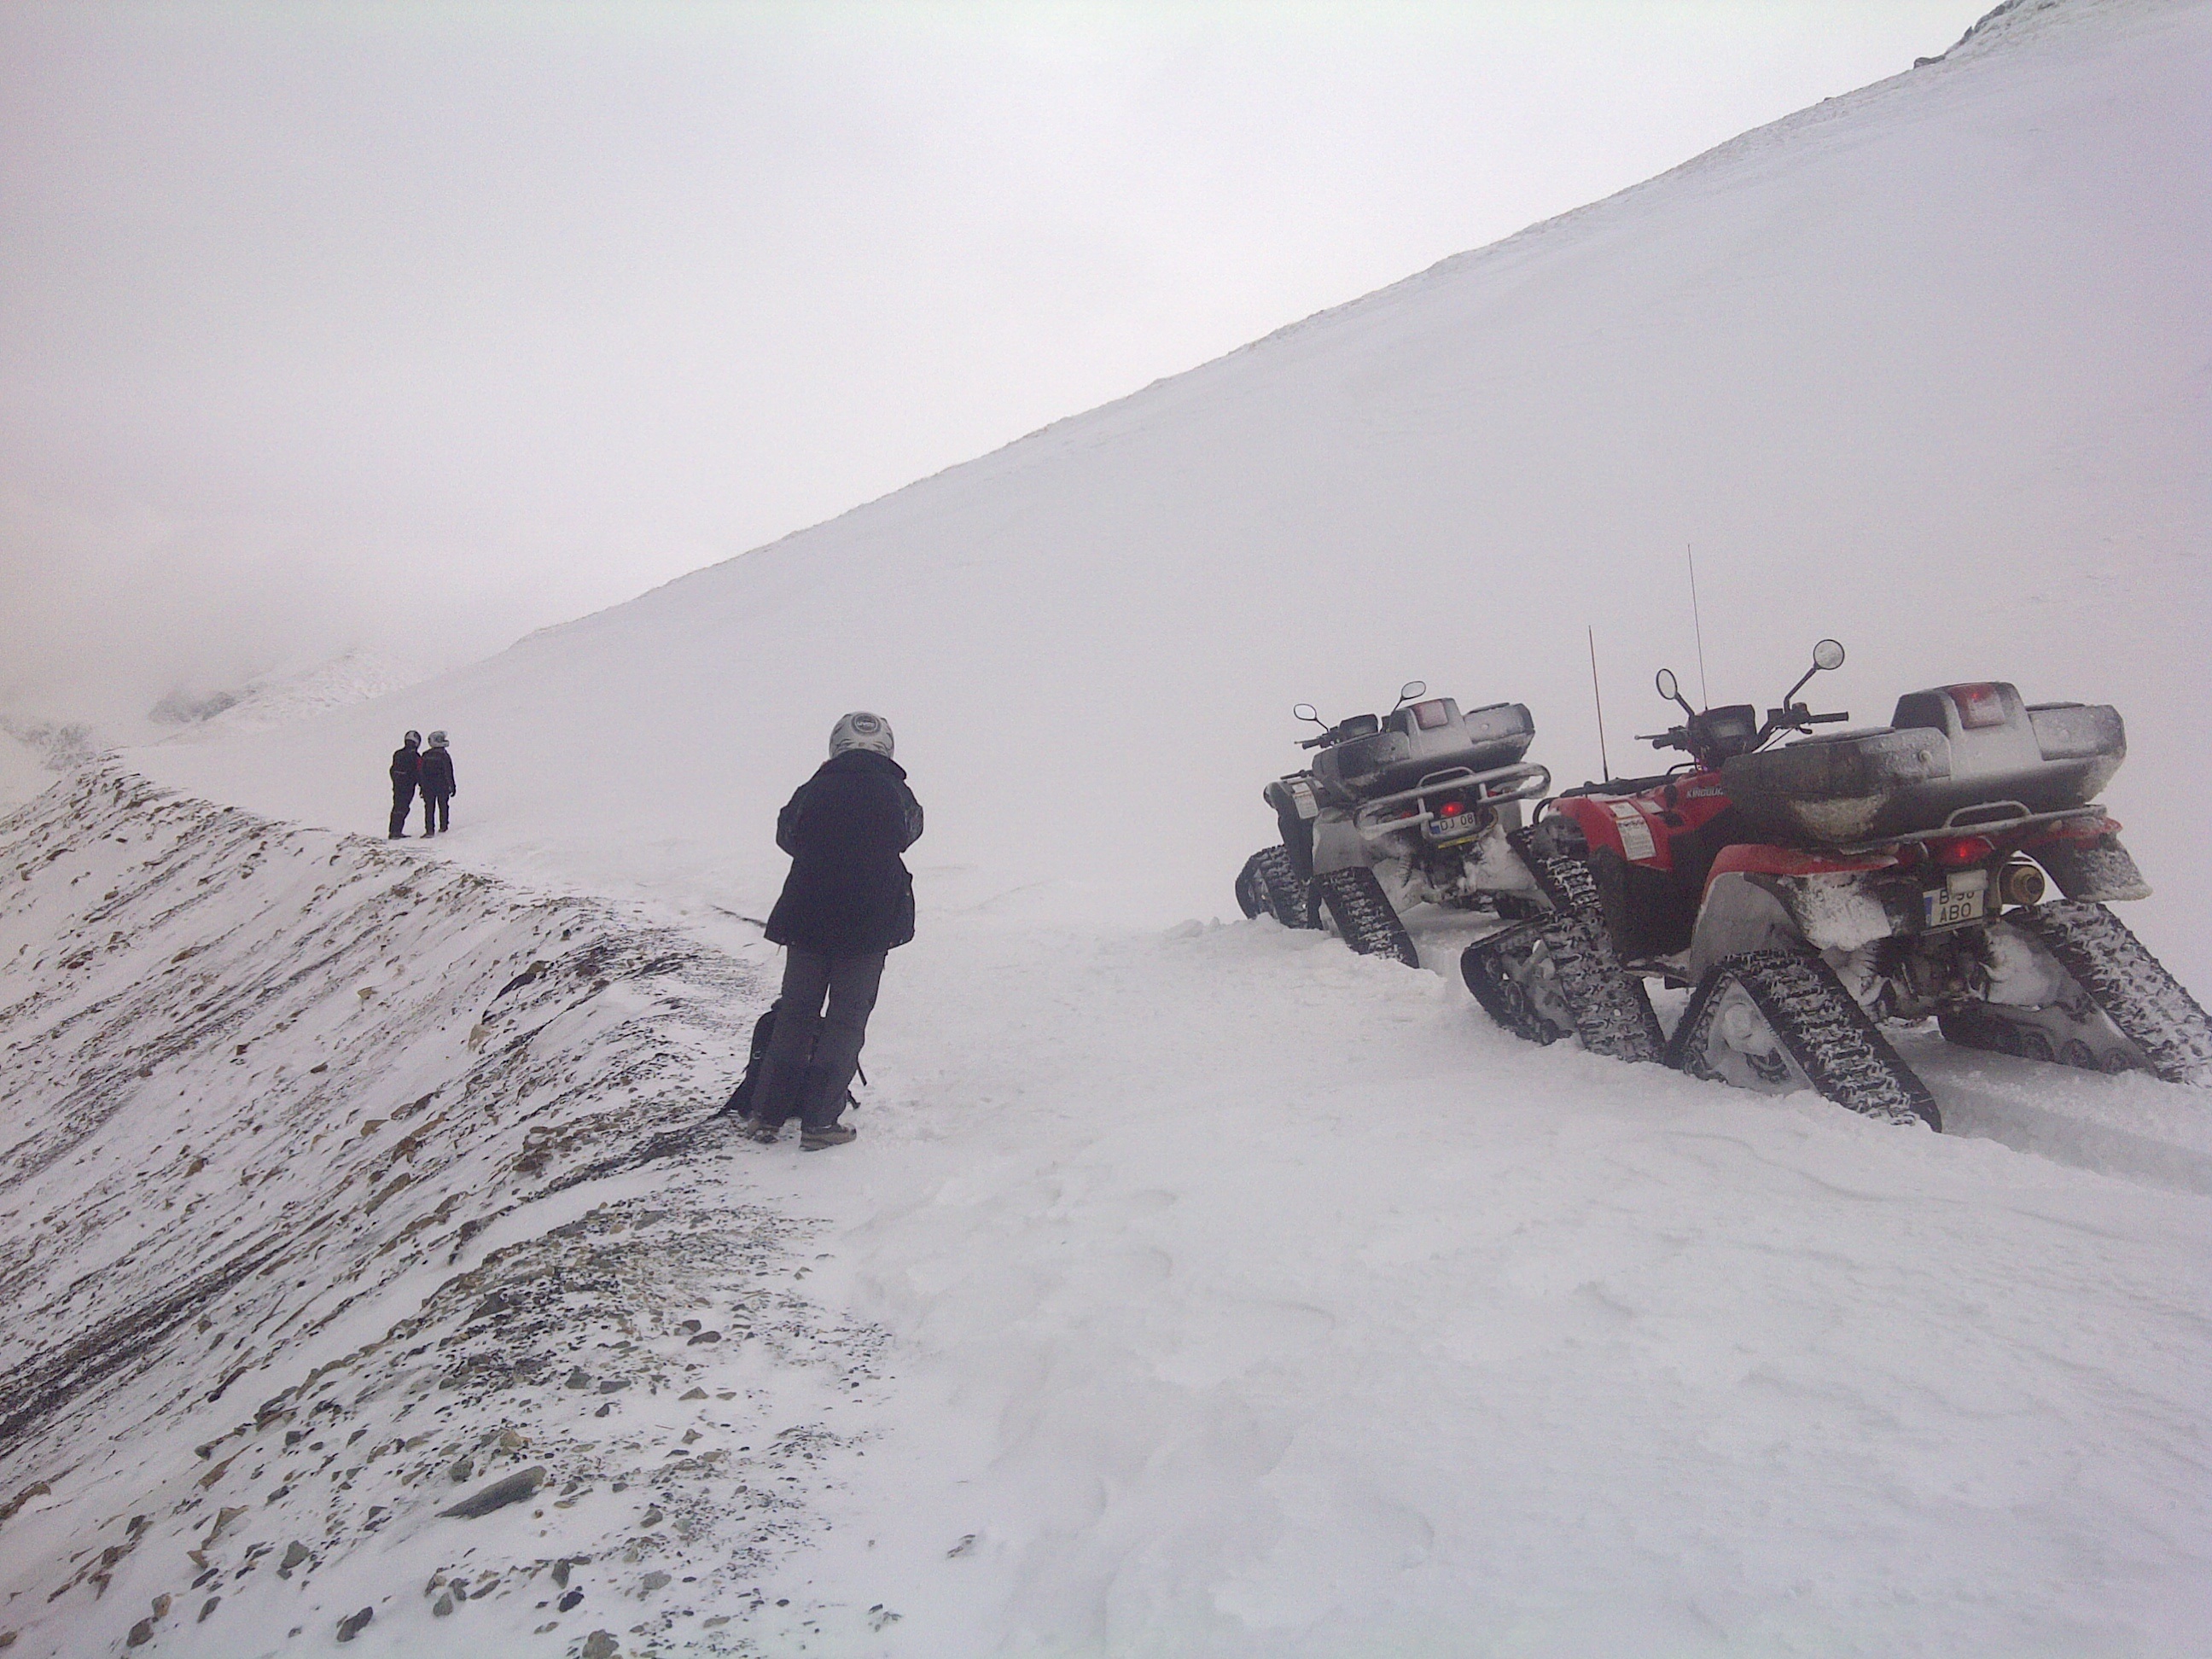
landscape, nature, mountain, snow, cold, winter, sky, adventure, weather, mountaineering, winter sport, footwear, blizzard, piste, ski touring, the haze, ski mountaineering, geological phenomenon